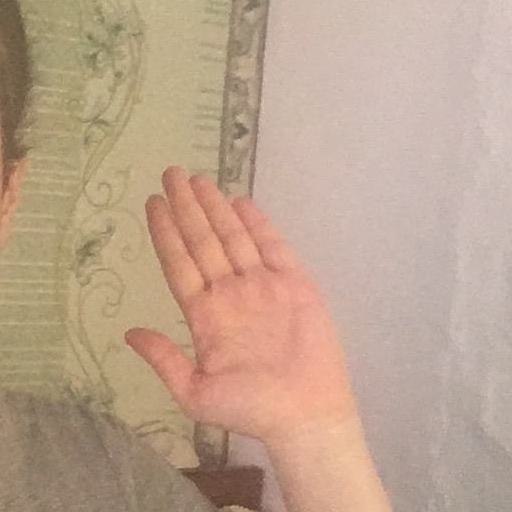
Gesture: stop